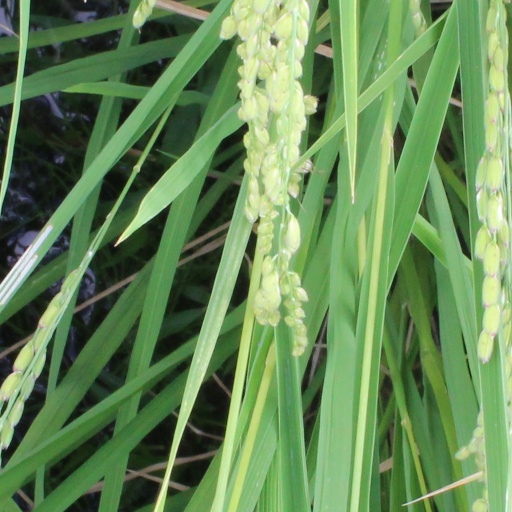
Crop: rice